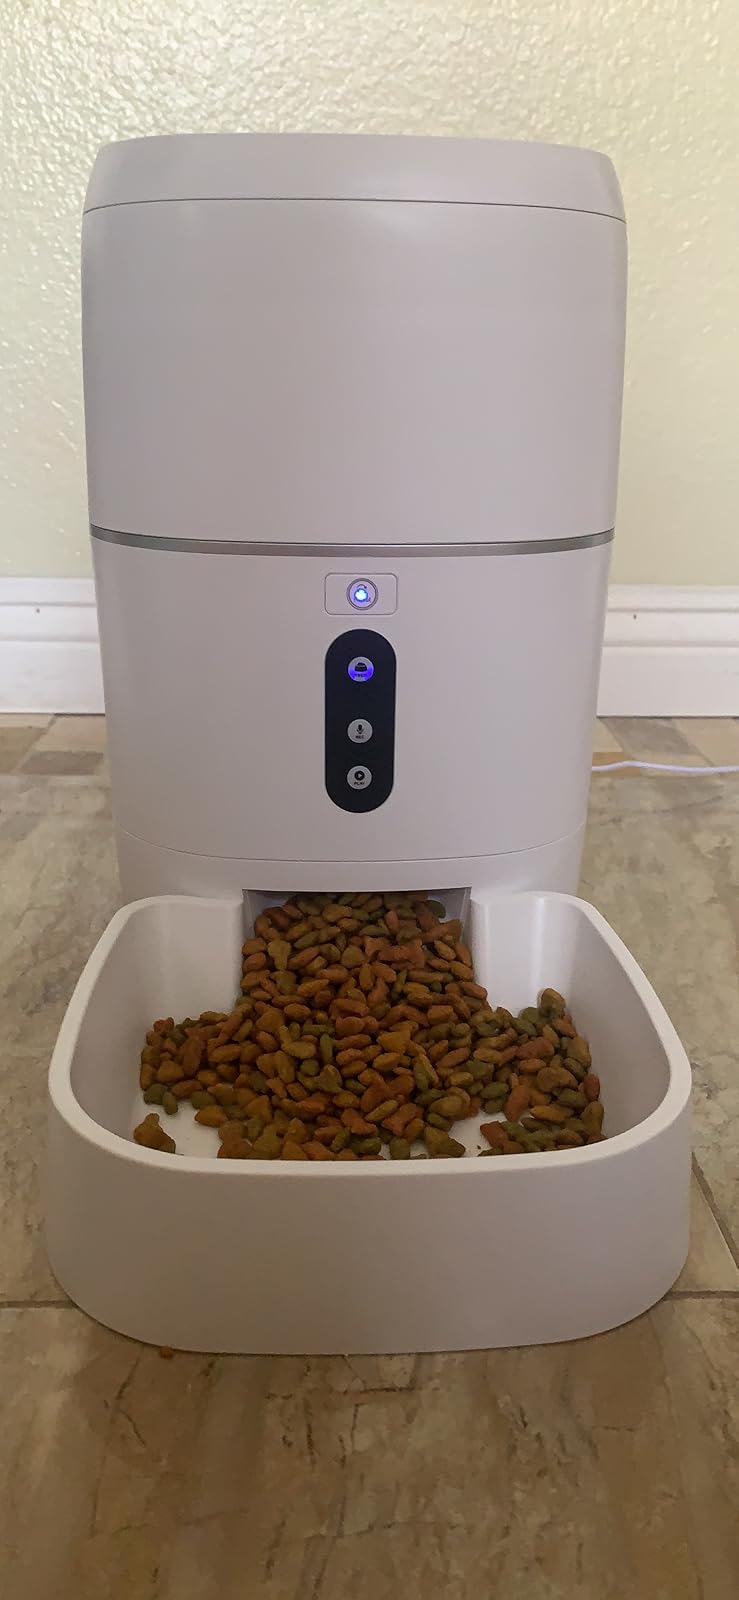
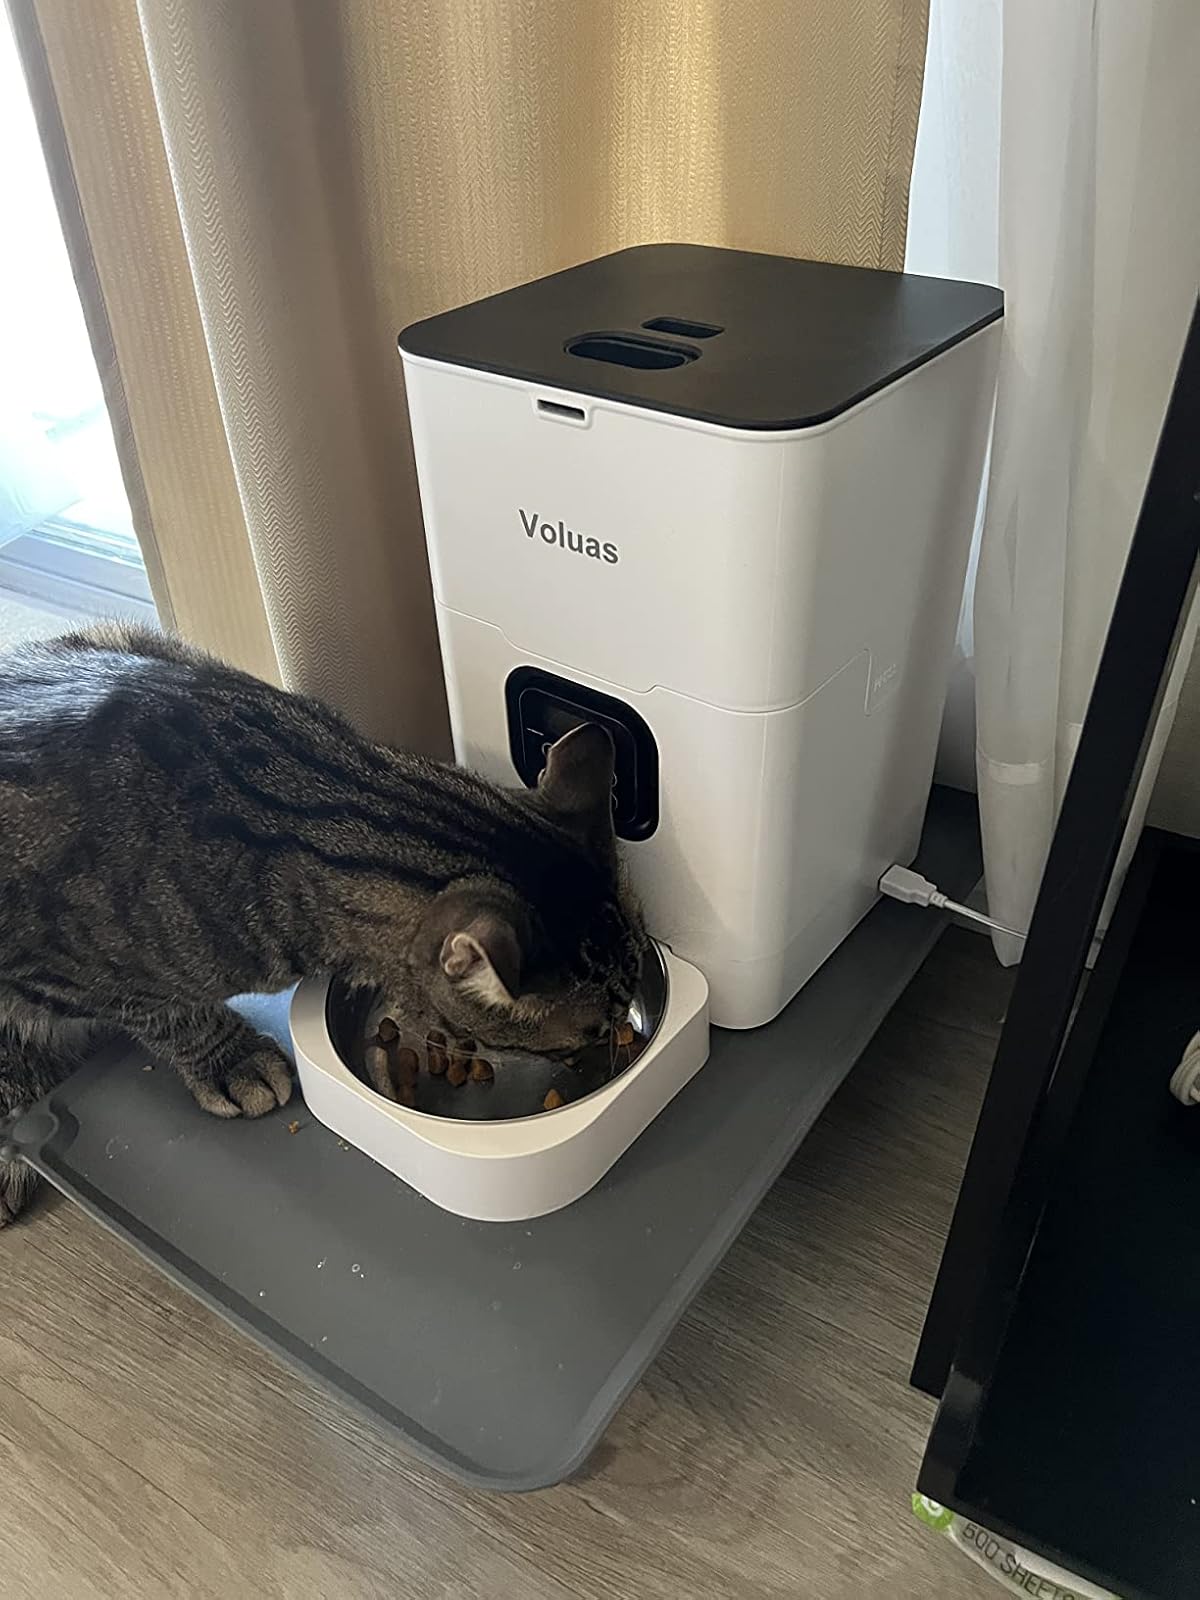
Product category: items_feeder
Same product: no